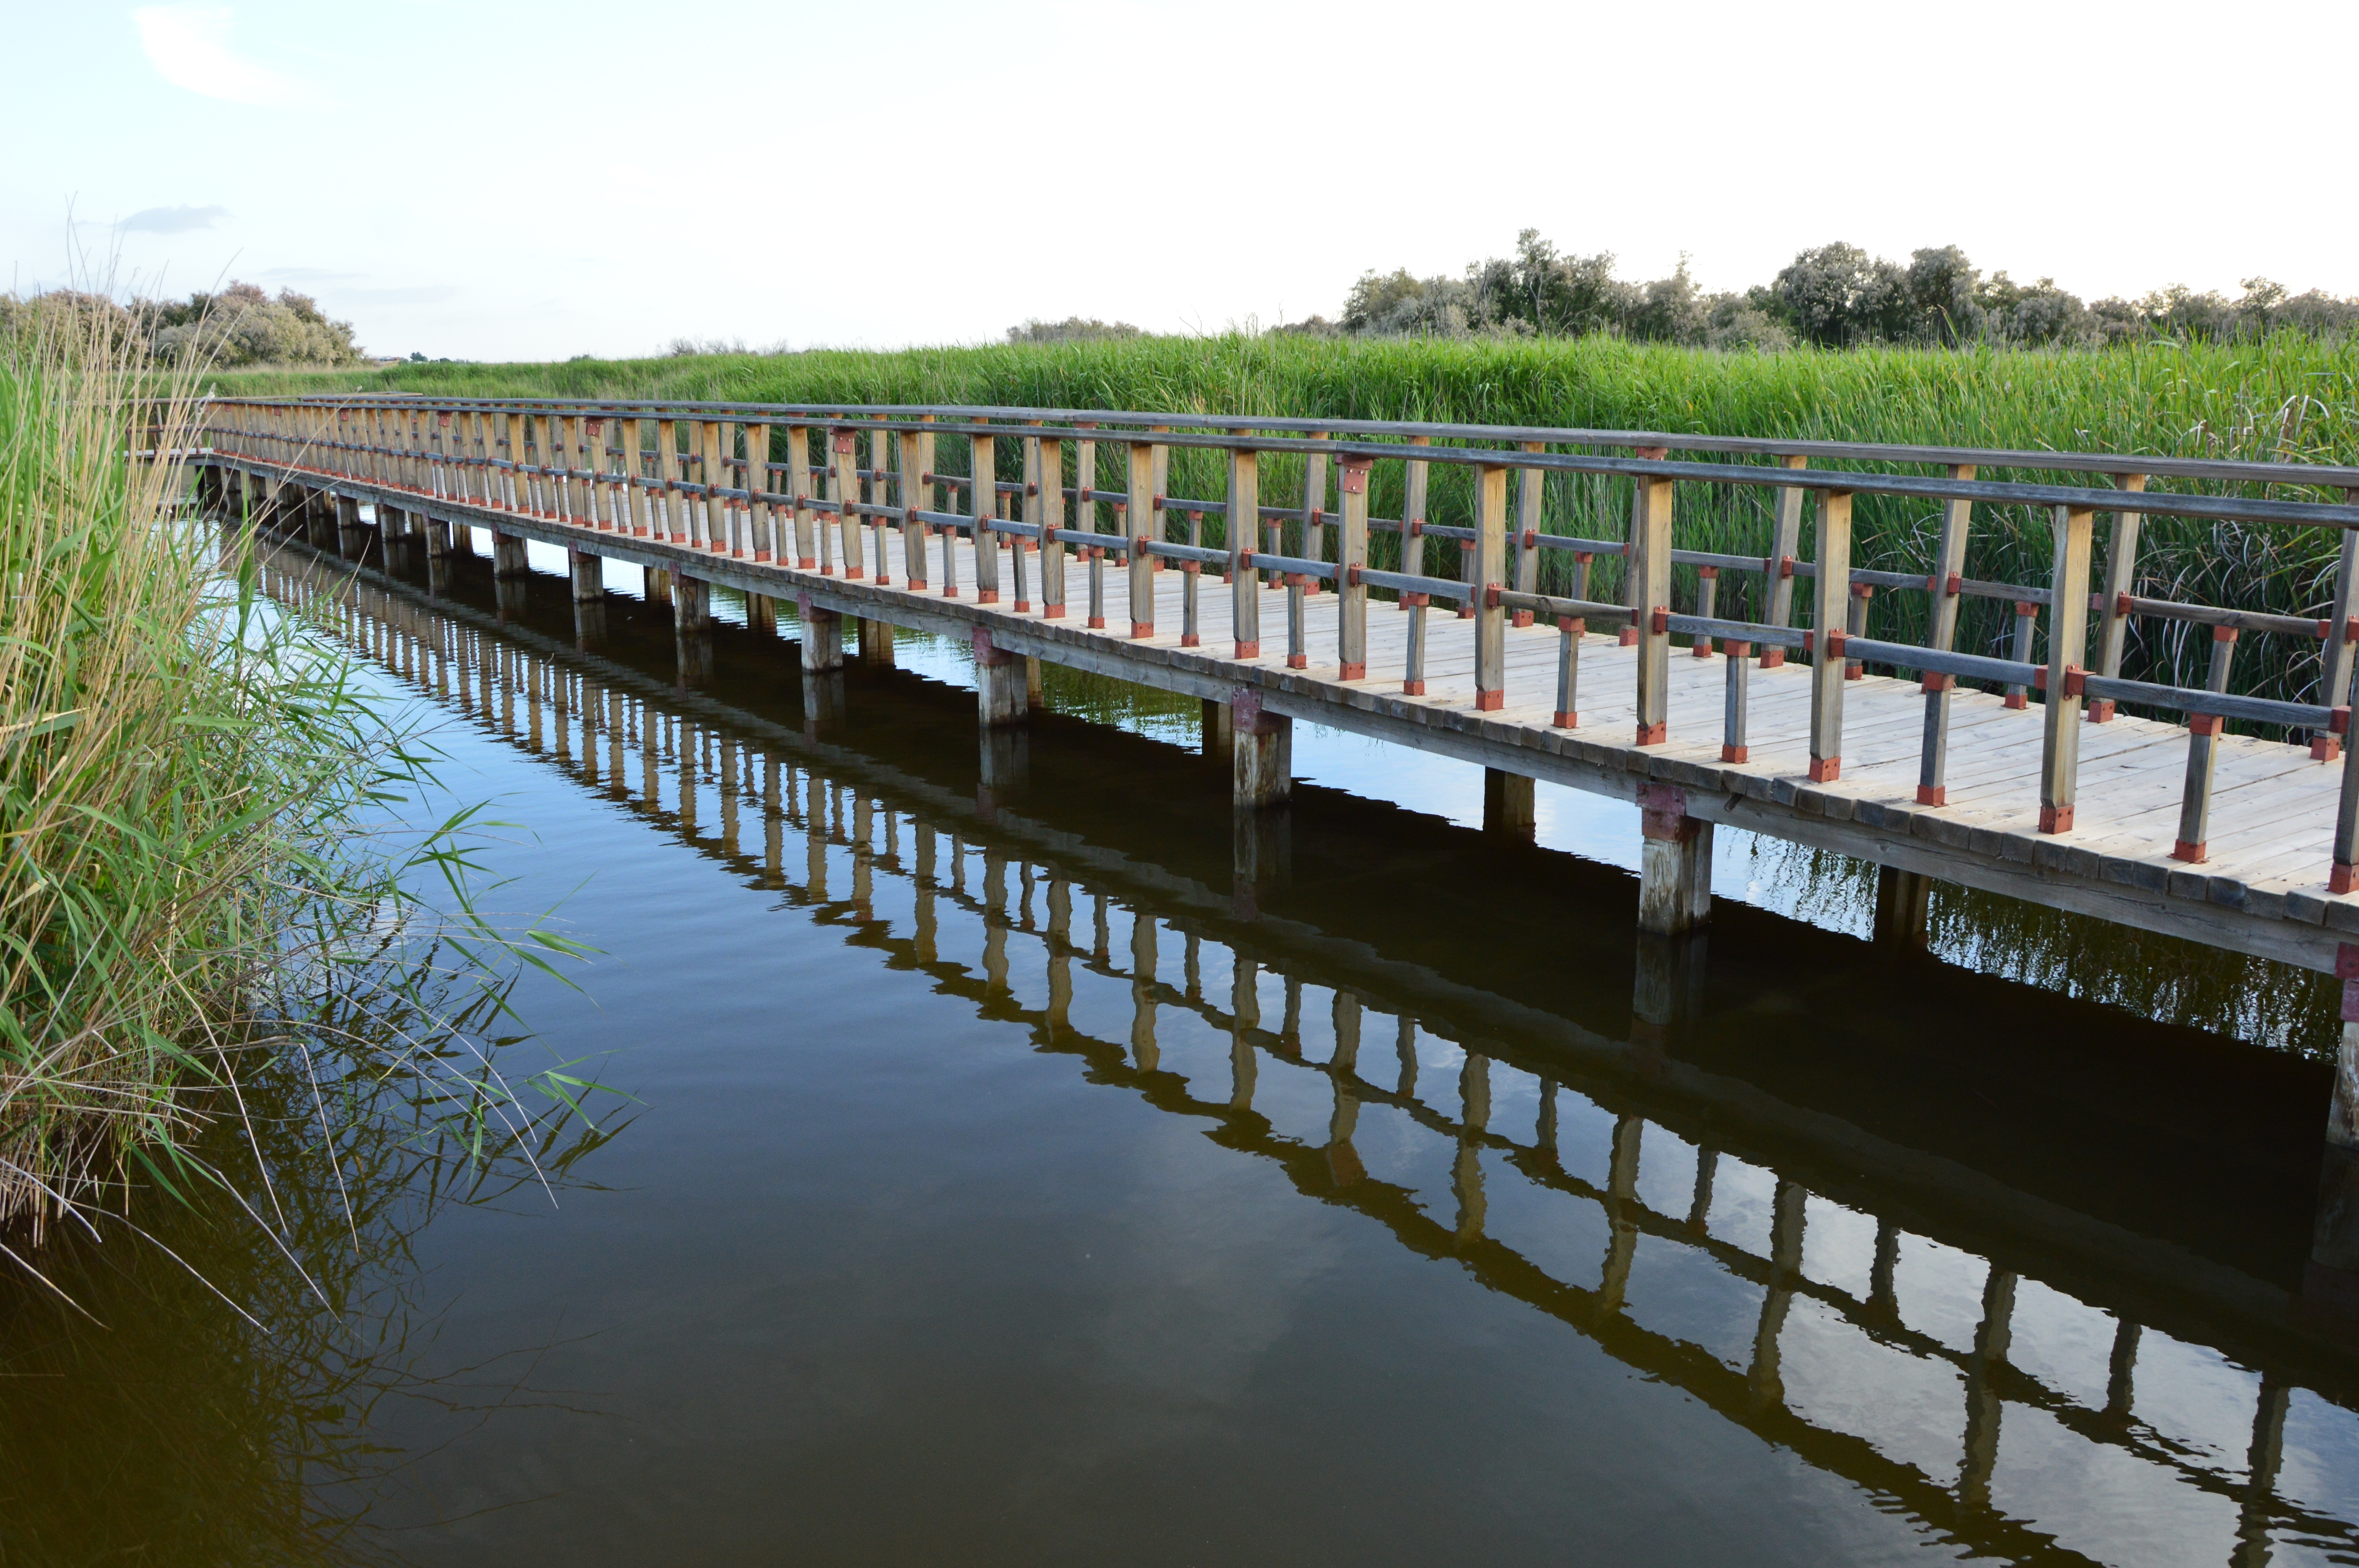
water, bridge, river, canal, walkway, reflection, reservoir, waterway, spain, channel, arch bridge, royal city, nonbuilding structure, tables daimiel